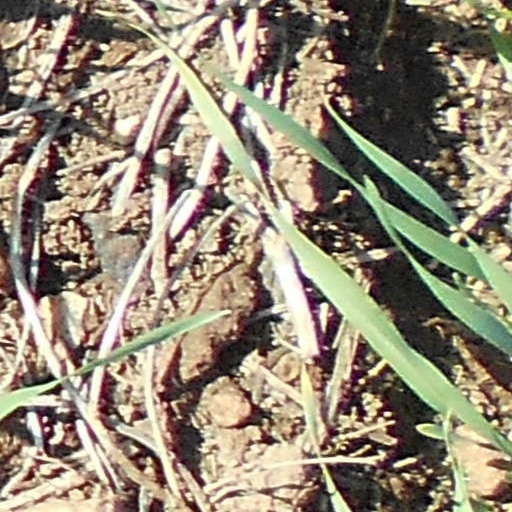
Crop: wheat